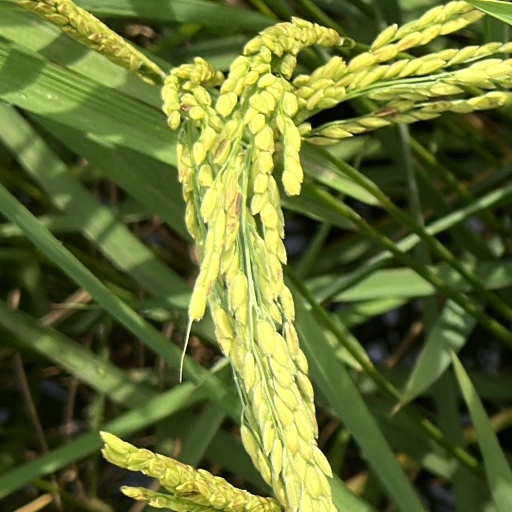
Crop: rice